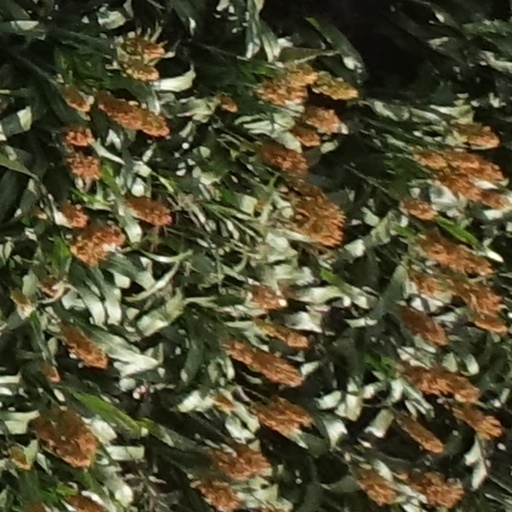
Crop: sorghum